Three (TV channel)

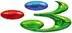
A version of the logo introduced in 1994.

Applications to apply for warrants to operate New Zealand's third national television network opened in early 1985 and closed on 29 March 1985. There were four regional channel warrants: Region 1 serving Auckland and Northland; Region 2 serving Waikato, Bay of Plenty and Hawke's Bay; Region 3 serving Wellington, Manawatu and Taranaki; and Region 4 serving the South Island. Applicants for the warrants included Aotearoa Broadcasting System, Civic Enterprises (region 4 only), Energy Source Television Network, Impact Television, On-Shore Services (region 1 only), Southern Cross Television (except region 2), Tele-Vid Three group and United Telecast Corporation (region 2 only). Hearings began in August 1985.